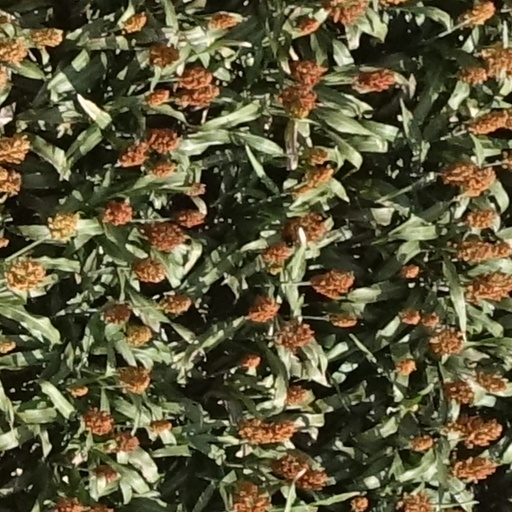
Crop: sorghum